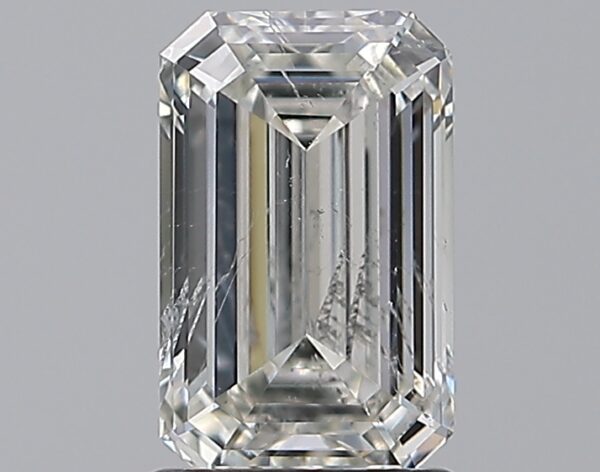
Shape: emerald
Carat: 1.51
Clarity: SI2
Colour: H
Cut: EX
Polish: EX
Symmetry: EX
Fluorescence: N
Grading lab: IGI
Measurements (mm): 8.41 x 5.28 x 3.32